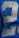
Number: 2